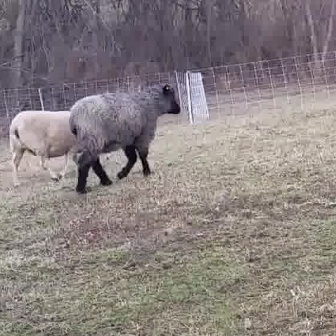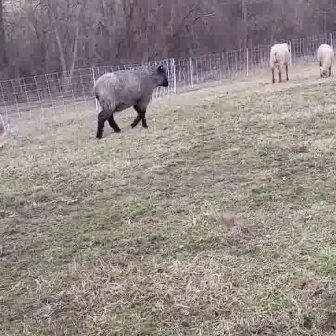
  Please identify the target specified by the bounding box [66,79,181,194] in the first image and locate it in the second image. Return the coordinates in [x_min,y_min,x_max,y_max] format.
Answer: [91,62,168,139]